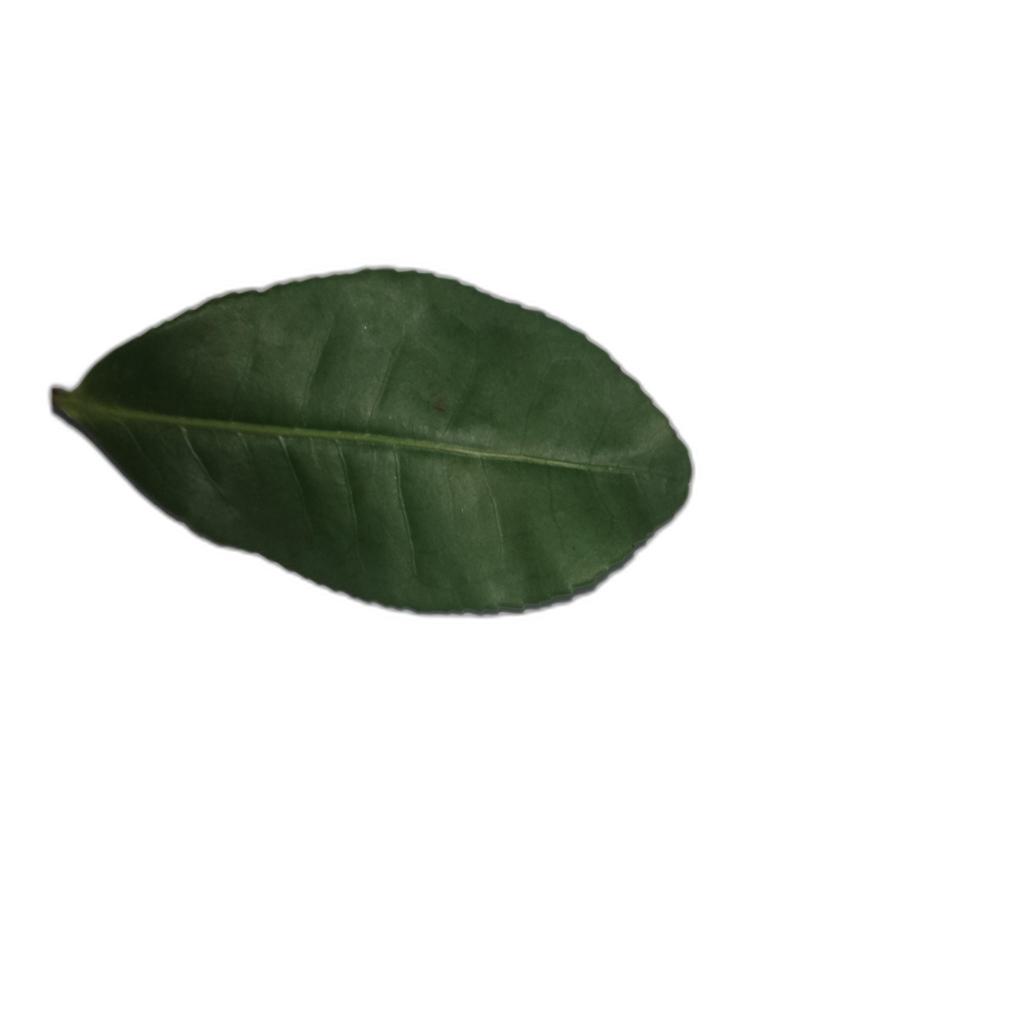
Label: Healthy